Vicariate of Valpolicella

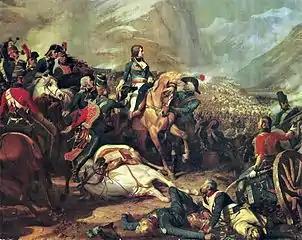
The Battle of Rivoli, following which the French became rulers of northern Italy.

With Antonio della Scala the seigniory of the Scaligeri fell, and on October 20, 1388, the Visconti rule of Gian Galeazzo Visconti began, during which the Valpolicella became a "Colonel" again; however, it was granted some tax concessions and partial independence of government. With the death of Gian Galeazzo (1402) the Visconti seigniory in Verona also fell, and power briefly passed to Francesco da Carrara. Taking advantage of the discontent of the Veronese with the new lord and the continuing unrest in the city, the army of the Venetian Republic, aided in part by the people, entered Verona and put the Carraresi to flight.